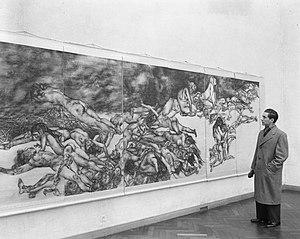
Hibakusha ou, plus récemment est un emprunt linguistique d'origine japonaise qui désigne généralement les victimes des bombardements atomiques d'Hiroshima et Nagasaki les 6 et 9 août 1945 sous les ordres de Harry S. Truman.